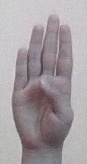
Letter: kaaf